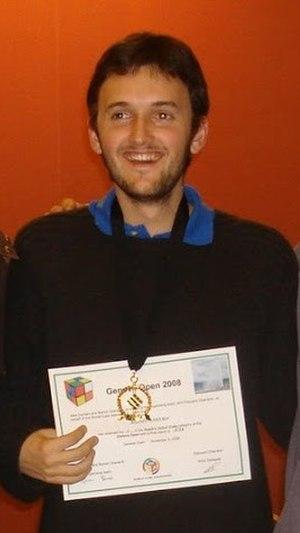
Edouard Chambon photographié avec un prix lors d'une compétition
Édouard Chambon, né le 19 août 1986 à Bourg-lès-Valence, est speedcuber français.